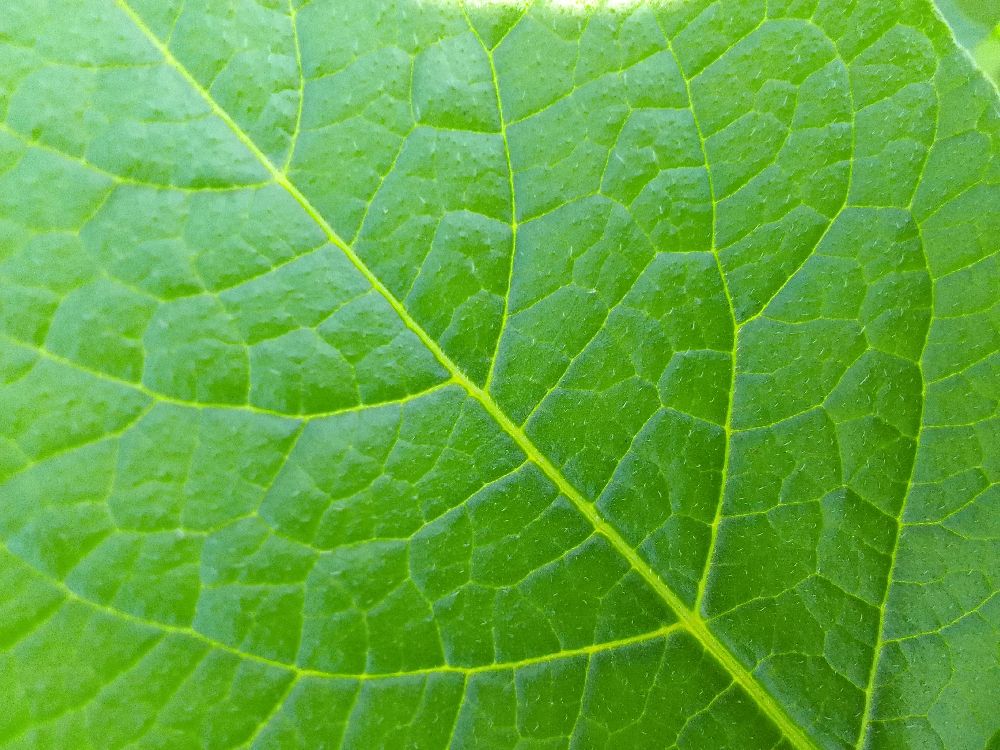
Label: Healthy